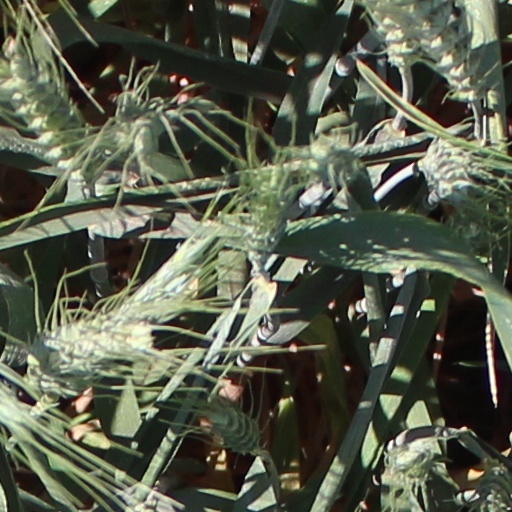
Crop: wheat